Zakopane

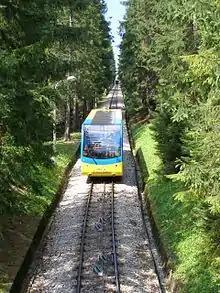
Gubałówka Hill funicular

There is a network of well-marked hiking trails in the Tatras and according to the national park regulations the hikers must stick to them. Most of these trails are overcrowded, especially in the summer season.